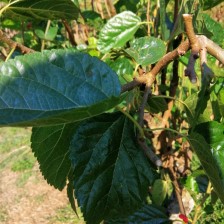
Variety: BlackOodTurkey